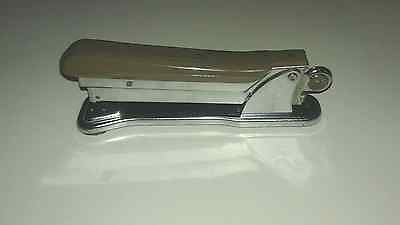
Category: stapler